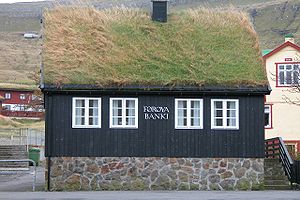
BankNordik
Føroya Bankis nedlagte filial i Leirvík.
BankNordik er den største bank på Færøerne med fem filialer, og har tillige 10 filialer i Danmark, samt en filial i Nuuk i Grønland. Filialerne i Danmark servicerer privatkunder, mens der på Færøerne og i Grønland ligeledes serviceres erhvervskunder. Derudover drives ejendomsmæglervirksomhed under navnet Skyn på Færøerne og forsikringsvirksomhed på Færøerne under navnet Trygd. Koncernens hovedsæde er placeret i Thorshavn. Færøernes landsstyre er bankens største aktionær med en ejerandel på 33%.